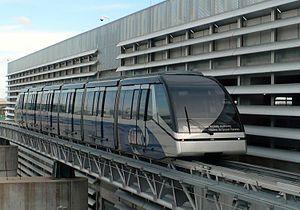
Le Link Train est une navette automatique qui relie les aérogares 1 et 3 de l'aéroport international Pearson de Toronto à la station Viscount. Ce service fut ouvert le 6 juillet 2006 et fonctionne depuis en permanence, 24 heures par jour. En 2012, le Link Train transportait quotidiennement 17 000 passagers, autour des deux tiers étant des membres du personnel. Le Link Train est gratuit pour les passagers. Il est en correspondance avec l'Union Pearson Express. Le Link Train est la propriété de GTAA.